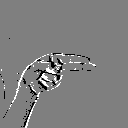
ASL letter: h